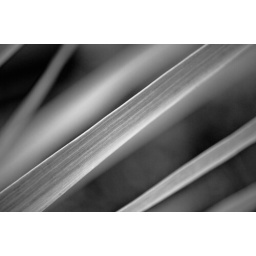
Converted to black and white in cameraRAW.